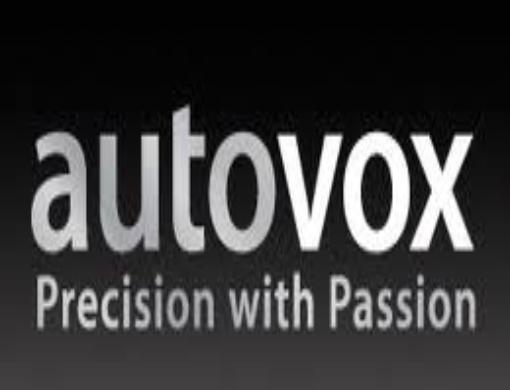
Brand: Autovox
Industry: Transportation